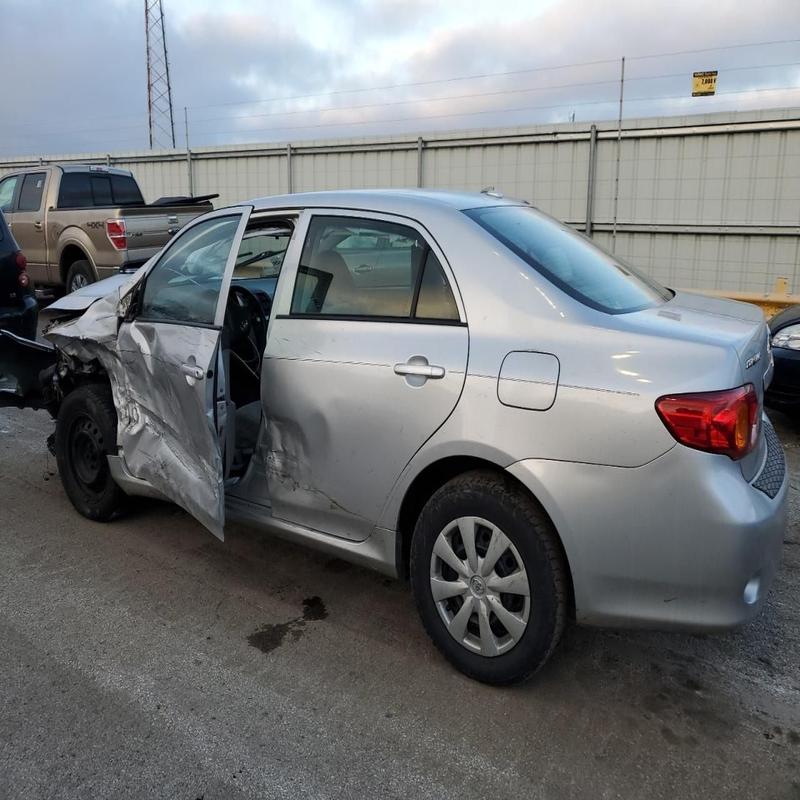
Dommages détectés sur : aile avant gauche, porte avant gauche, porte arrière gauche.
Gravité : majeur